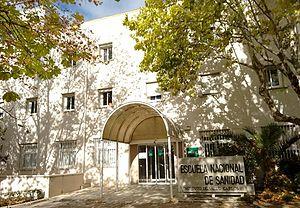
L'École nationale de la santé publique est une institution publique de recherche basée à Madrid dans le domaine de la santé publique et de l'administration de la santé.